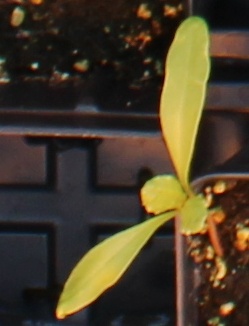
Label: Sugar beet